The Falcon Out West

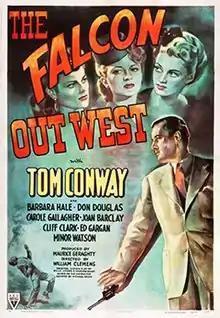
Theatrical release poster

The Falcon Out West (aka The Falcon in Texas) is a 1944 American mystery film directed by William Clemens and starring Tom Conway, Joan Barclay and Barbara Hale. The film was part of RKO's The Falcon series of detective films, this time, a murder set in Texas.